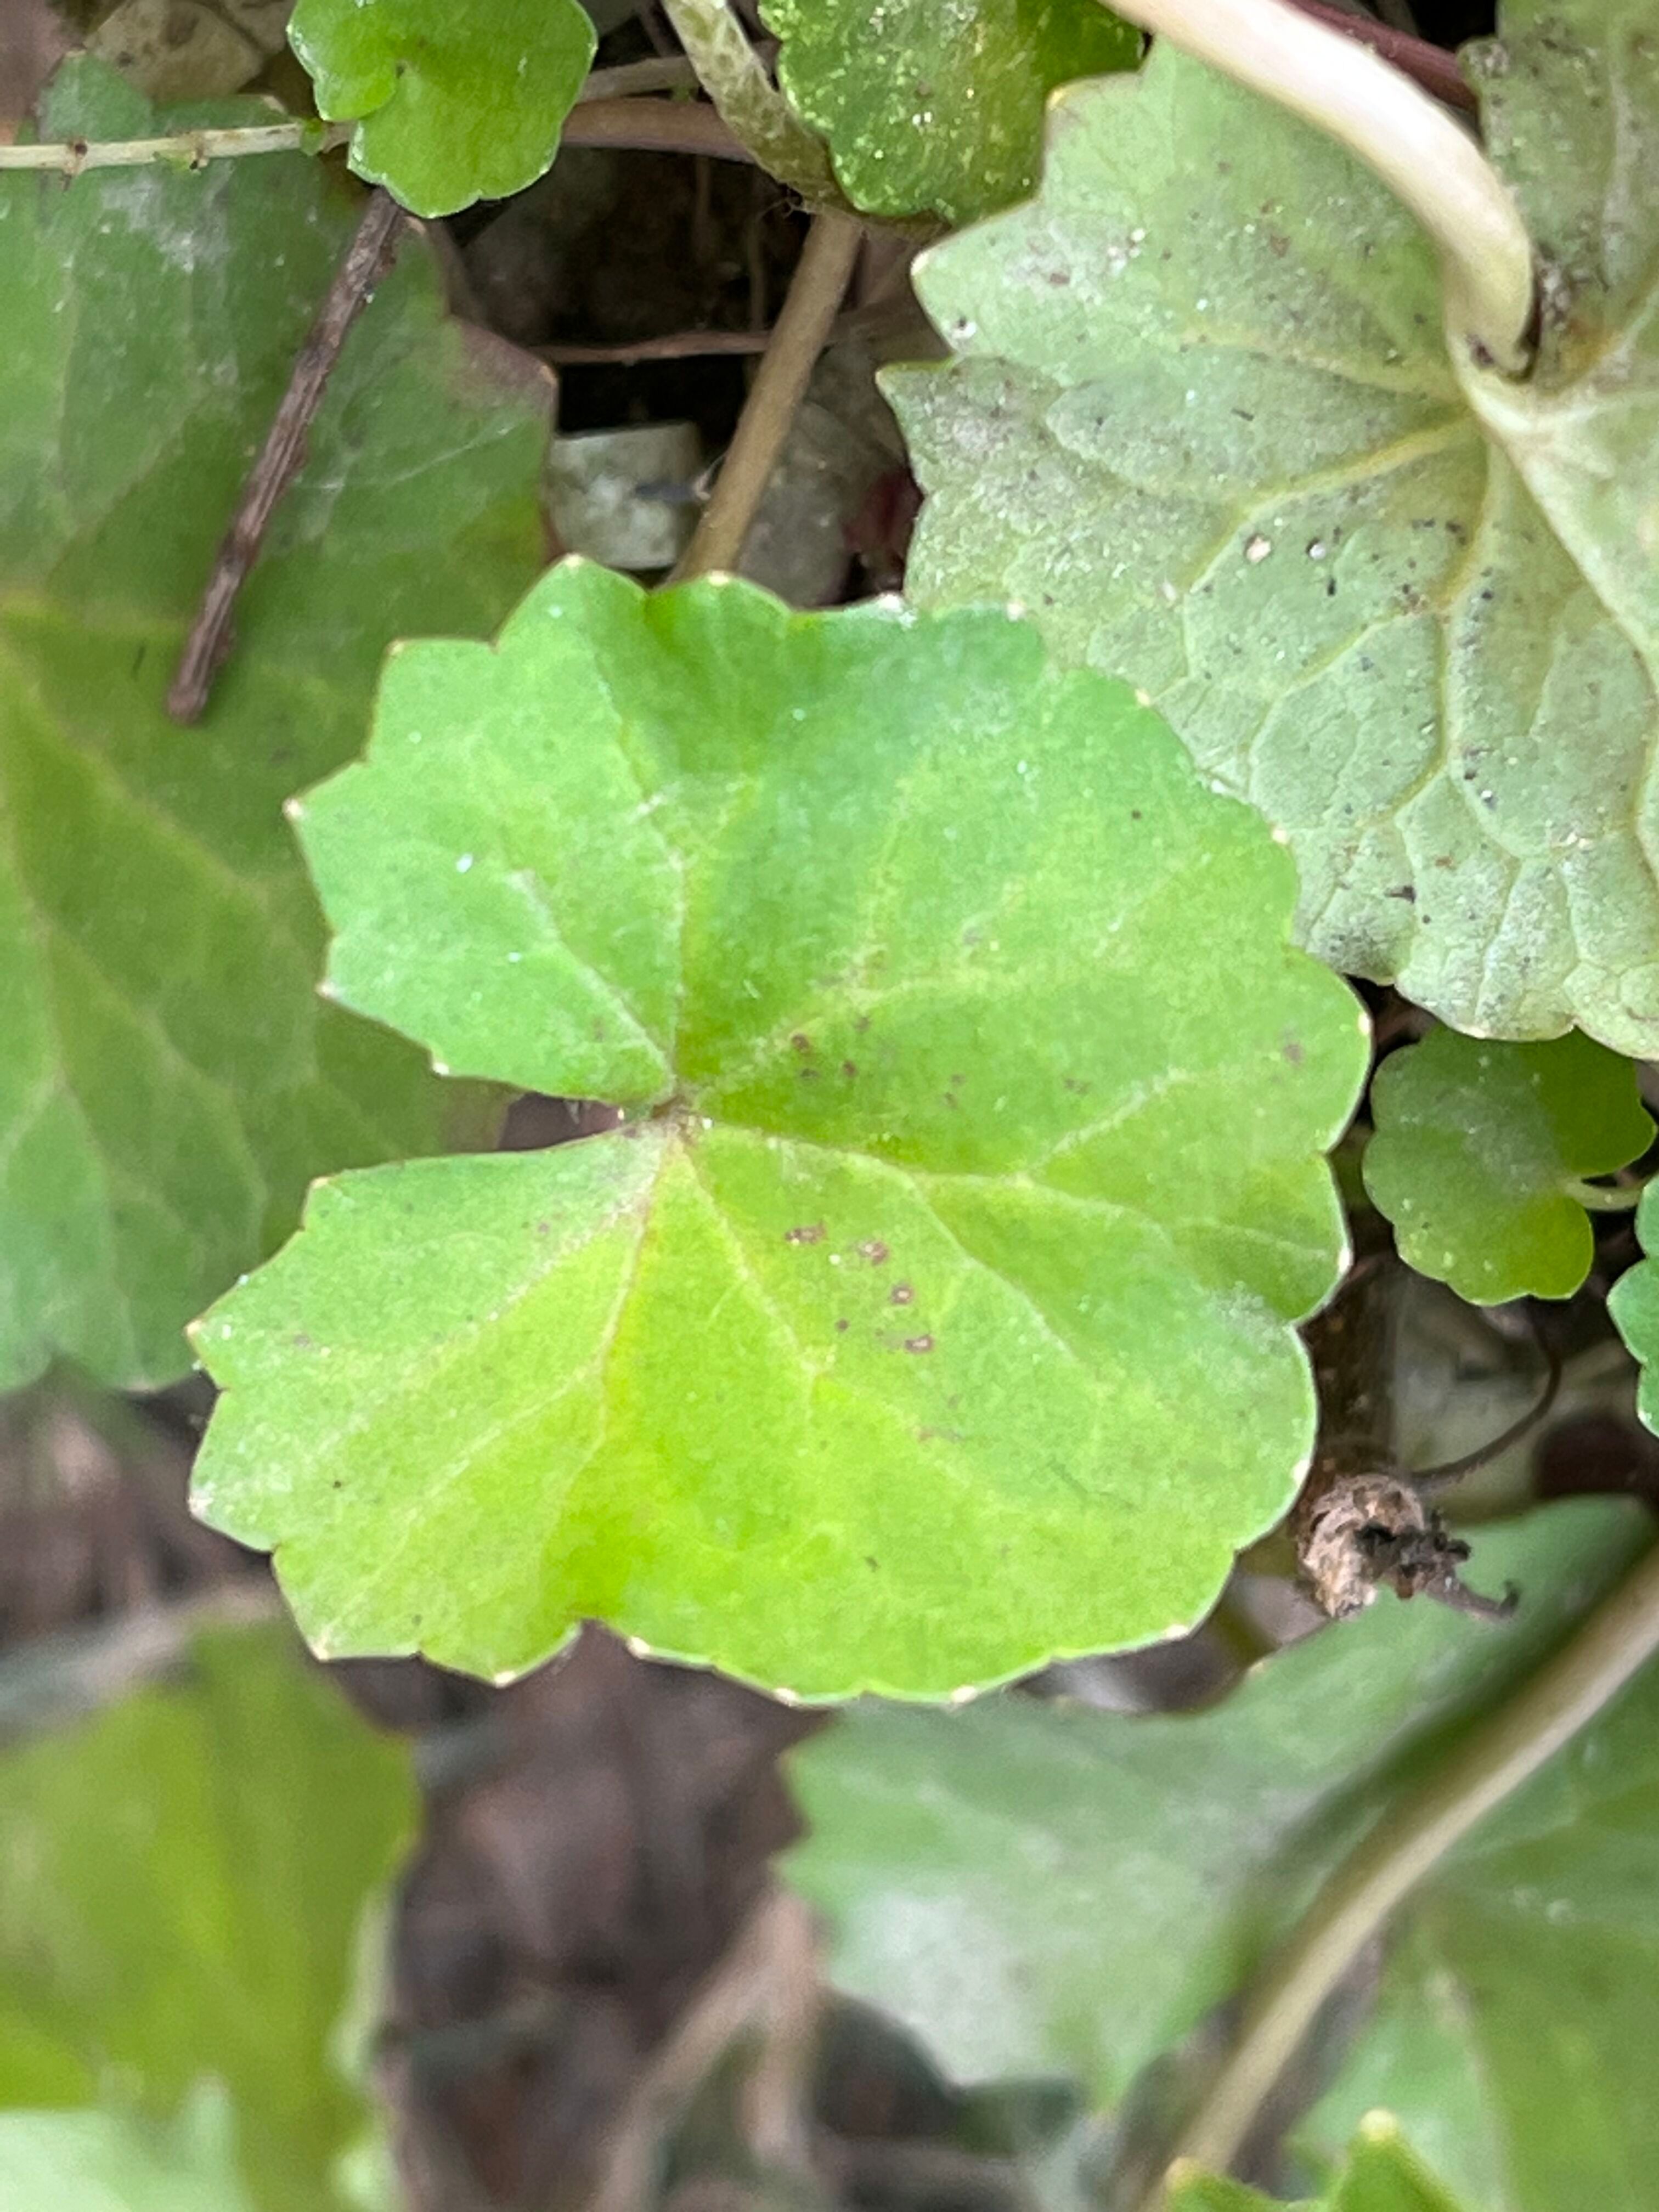
Plant species: centella-asiatica